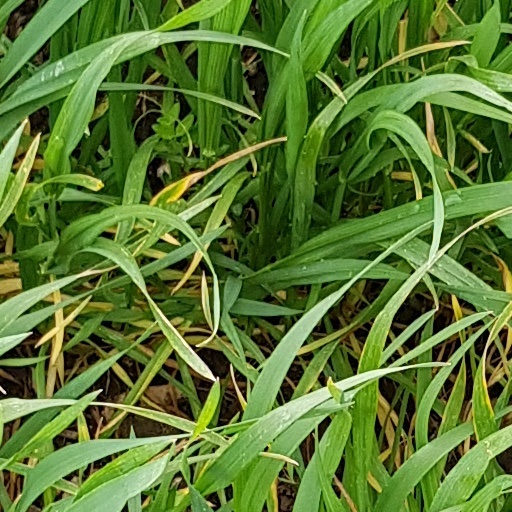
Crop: wheat